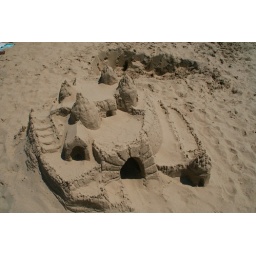
Sand sculptures at a sand sculpture building competition at the beach in Grand Haven.